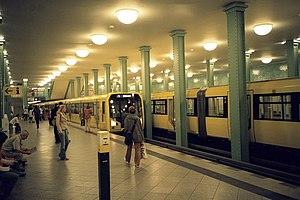
La liste des stations du métro de Berlin est une liste alphabétique complète des 173 stations du métro de Berlin. Des 96 quartiers de Berlin, 35 disposent d'au moins une station de métro. La plupart des stations se situent à Mitte, Kreuzberg et Charlottenbourg. L'importance du réseau métropolitain berlinois est indissociable des 166 stations de S-Bahn qui réseautent toute la ville pour un total de 339 stations.